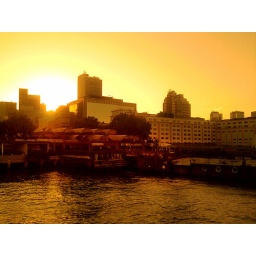
Picture of boat station in Rio de Janeiro's downtown. 6 p.m. Cellphone and glasses shot